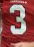
Number: 3